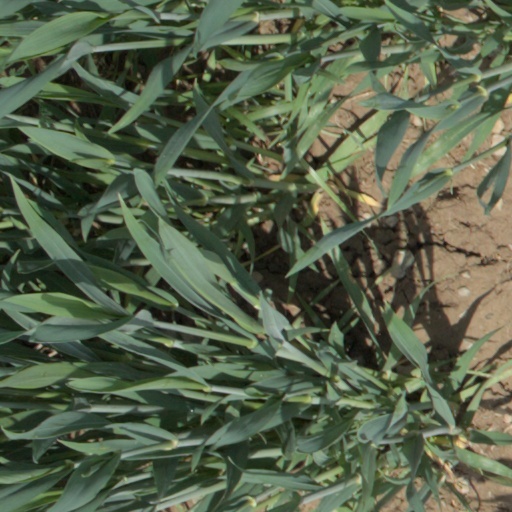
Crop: wheat